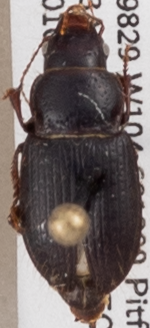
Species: Piosoma setosum
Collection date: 2022-08-03
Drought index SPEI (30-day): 0.32
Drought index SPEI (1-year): -1.69
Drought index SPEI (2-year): -1.13